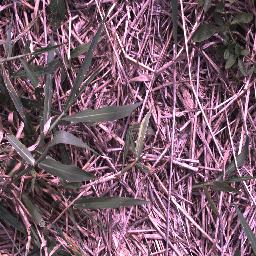
Label: negative